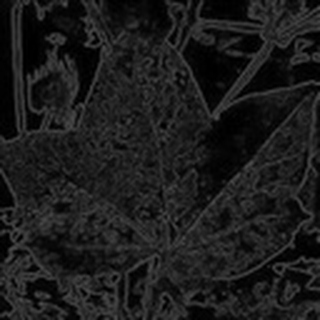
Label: cotton_powdery_mildew